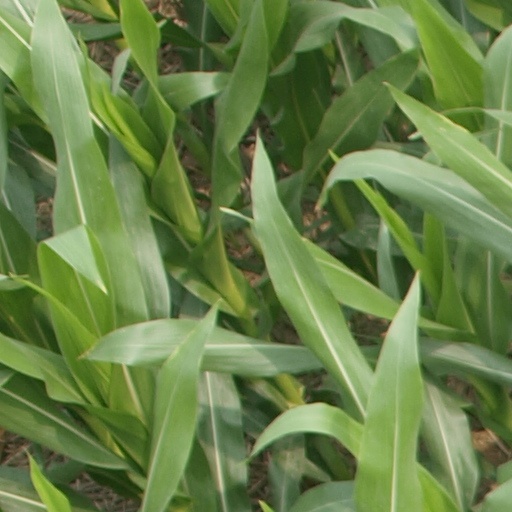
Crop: maize; corn